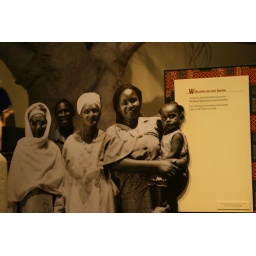
Senegalese in black and white